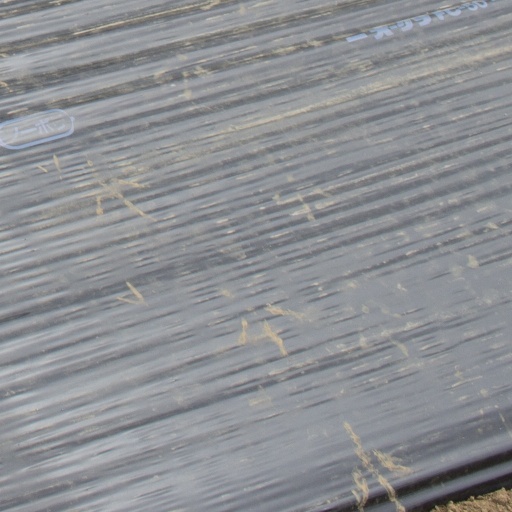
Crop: Jerusalem artichoke